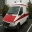
Label: ambulance